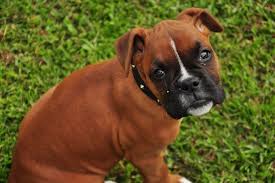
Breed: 225-n000082-boxer